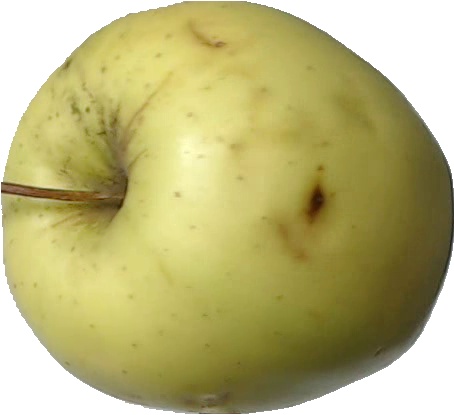
Label: apple_golden_2